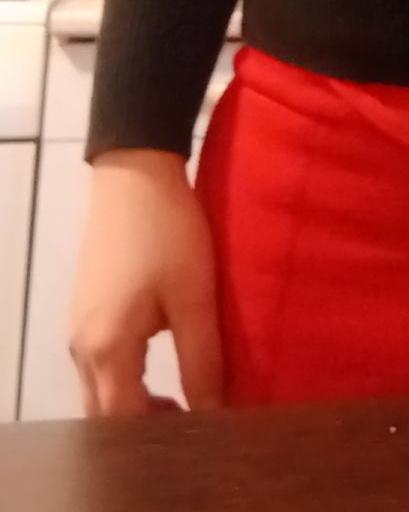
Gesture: no_gesture